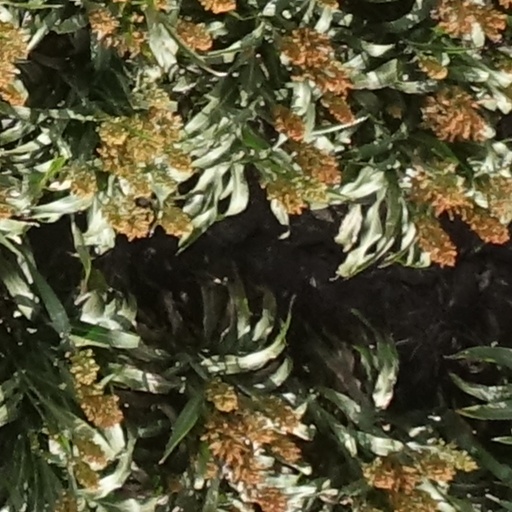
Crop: sorghum